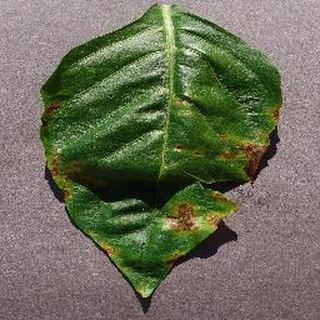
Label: bell_pepper_bacterial_spot